Gorgosaurus

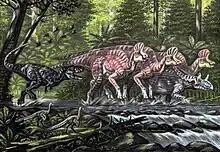
Restoration of "Gorgosaurus" chasing "Corythosaurus" and "Chasmosaurus"

Specimen TMP 1994.143.1, a juvenile skull from the Dinosaur Park Formation with several tyrannosaur bite marks, was previously believed to be "Daspletosaurus" sp. but was later assigned to "Gorgosaurus libratus".